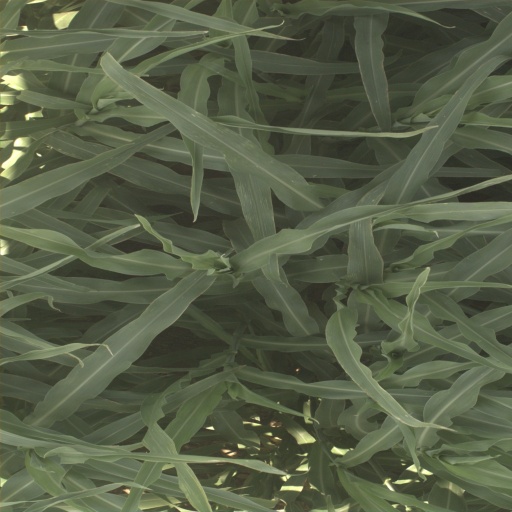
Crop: sorghum